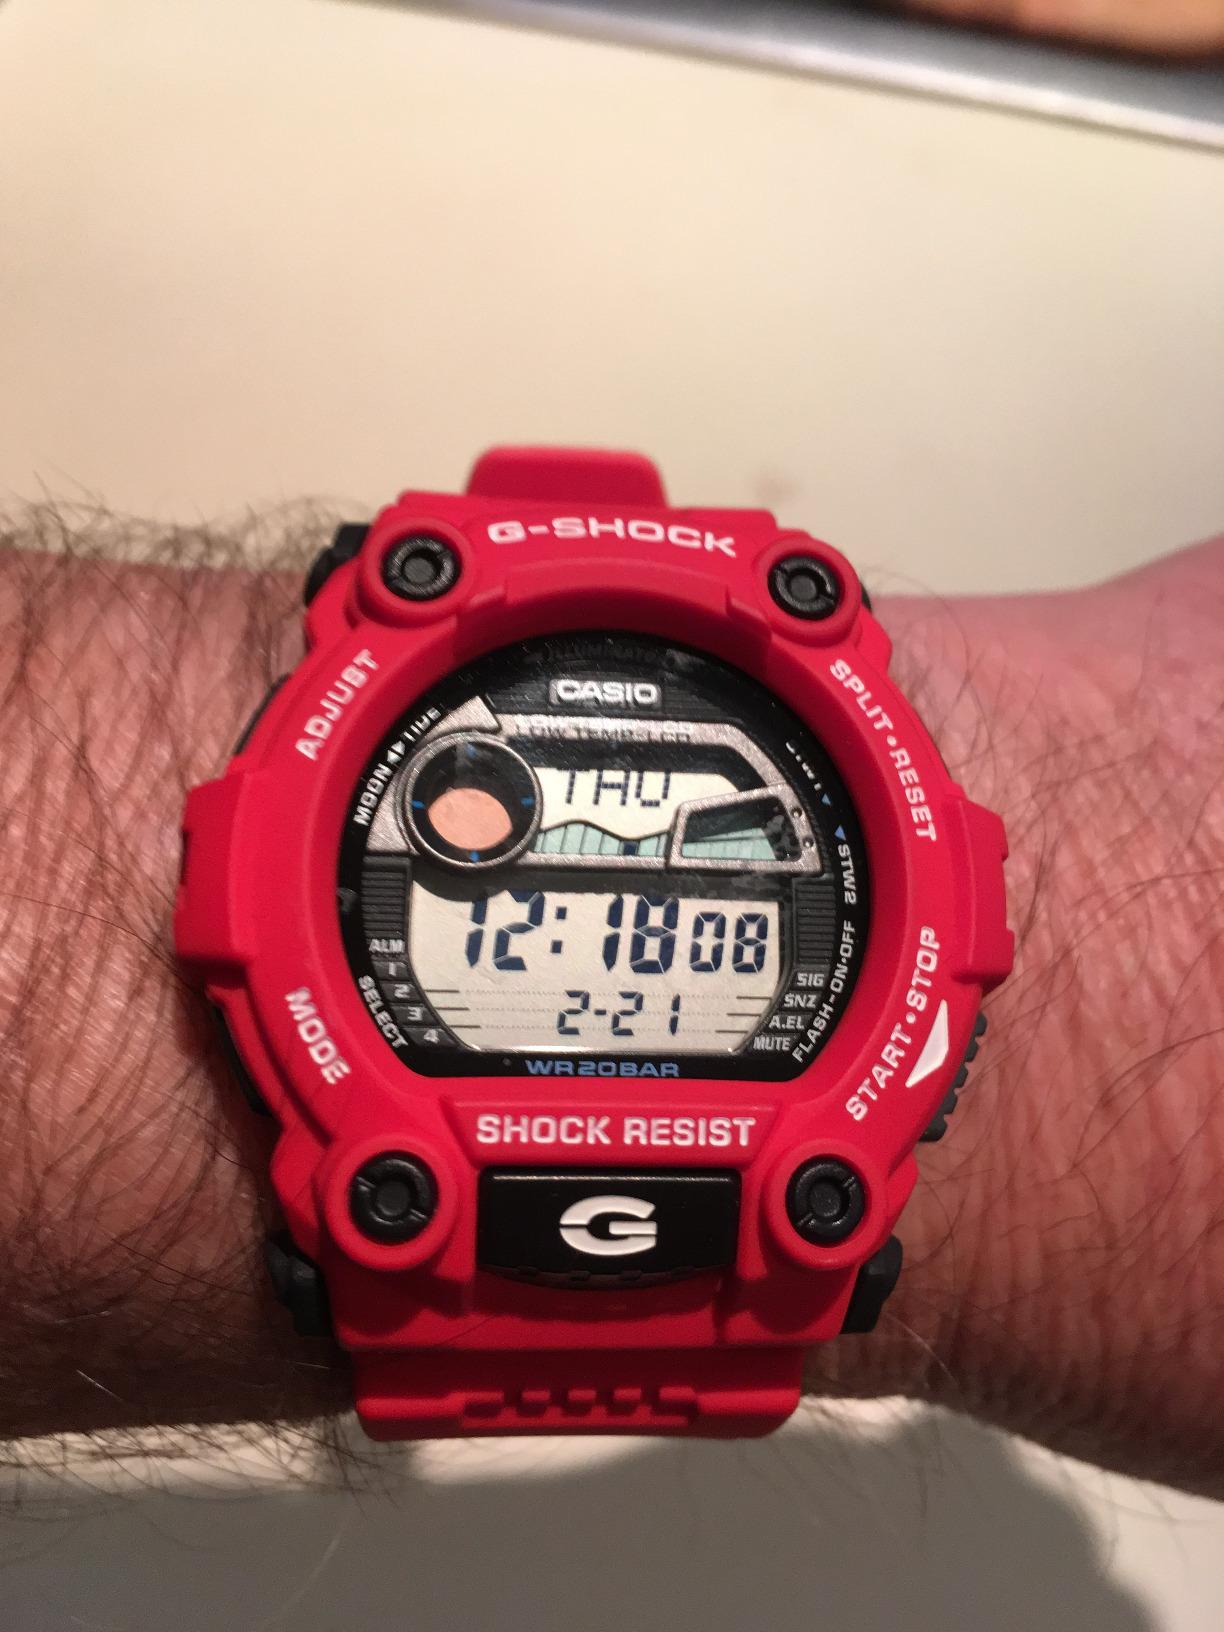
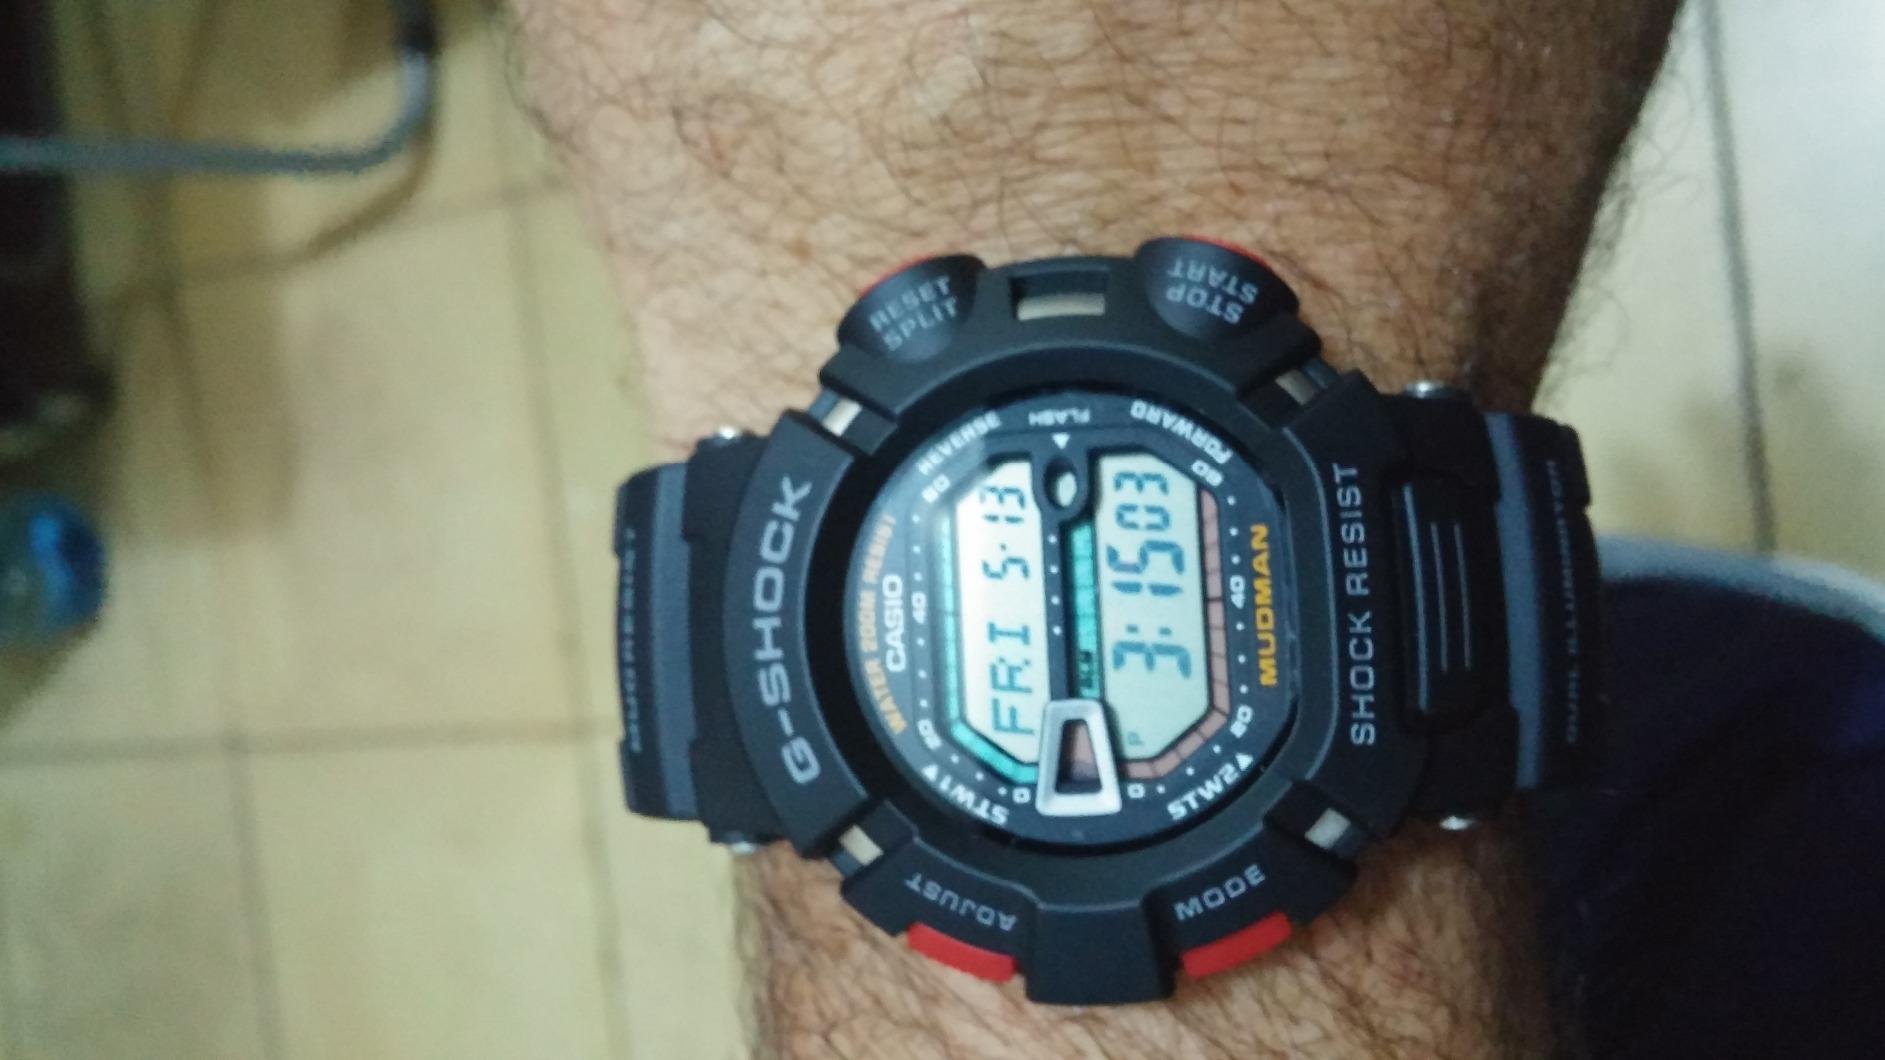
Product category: accessories_watch
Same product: no